Amanora Park Town

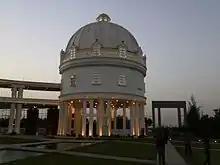
Amanora City clubhouse

Amanora Park Town is a residential township project in Hadapsar, Pune. The project is developed by the City Corporation Limited. The project is built over 400 acres of land with a Sewage management system and separate power grid.